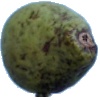
Label: Pear Stone 1